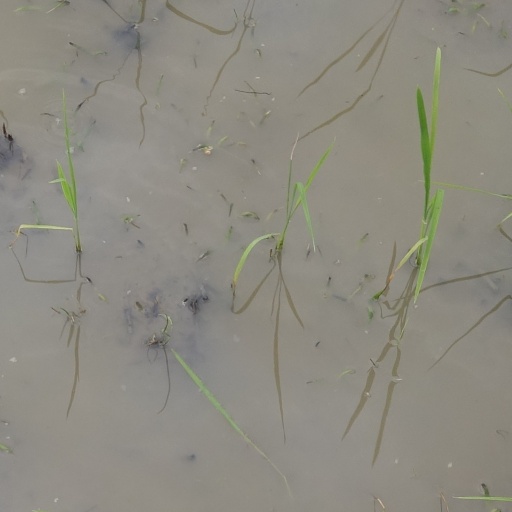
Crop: rice